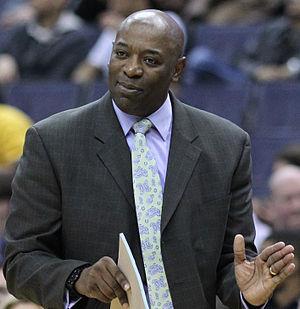
Jonathan Keith Smart est un joueur et entraîneur de basket-ball.